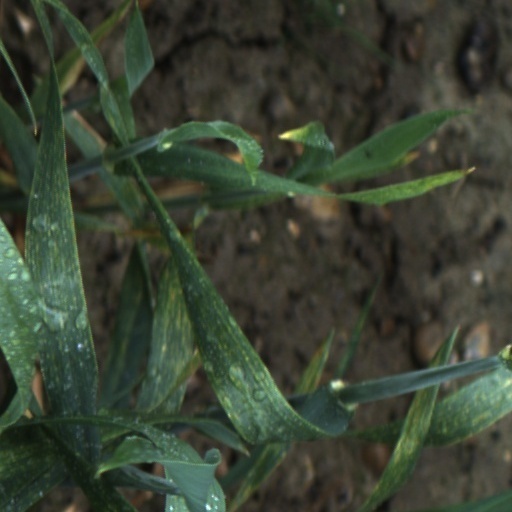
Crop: wheat